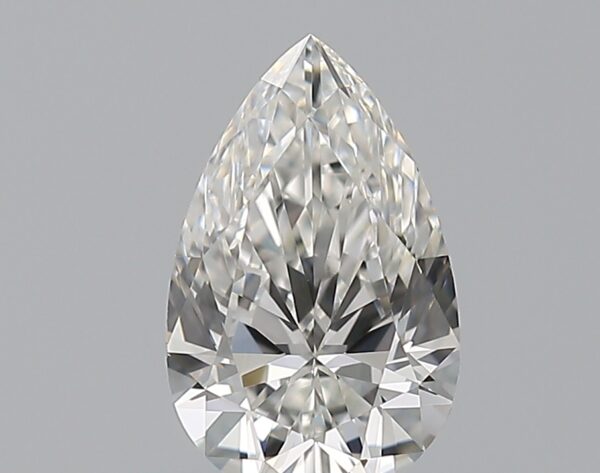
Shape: pear
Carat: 0.51
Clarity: VVS2
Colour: F
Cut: EX
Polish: EX
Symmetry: VG
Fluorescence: F
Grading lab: GIA
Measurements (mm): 7.07 x 4.41 x 2.72